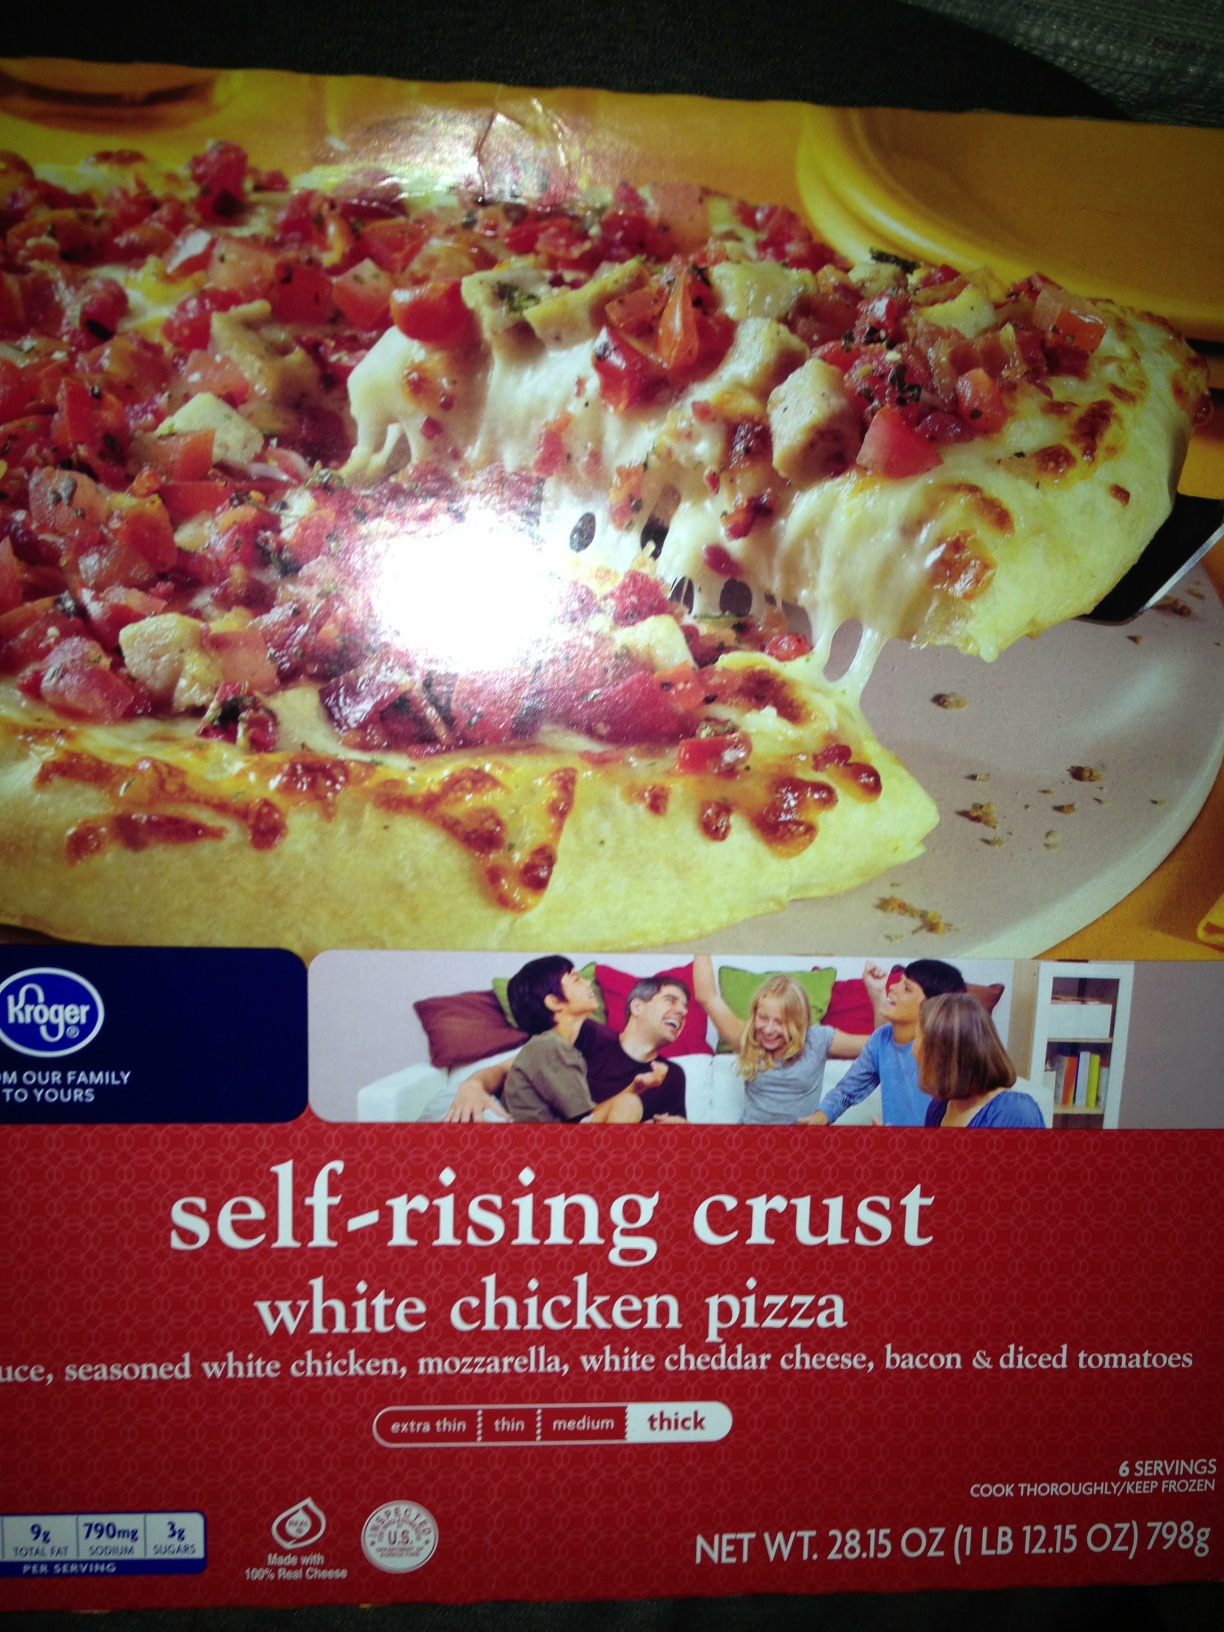Question: How long do I cook this for?
Answer: unanswerable